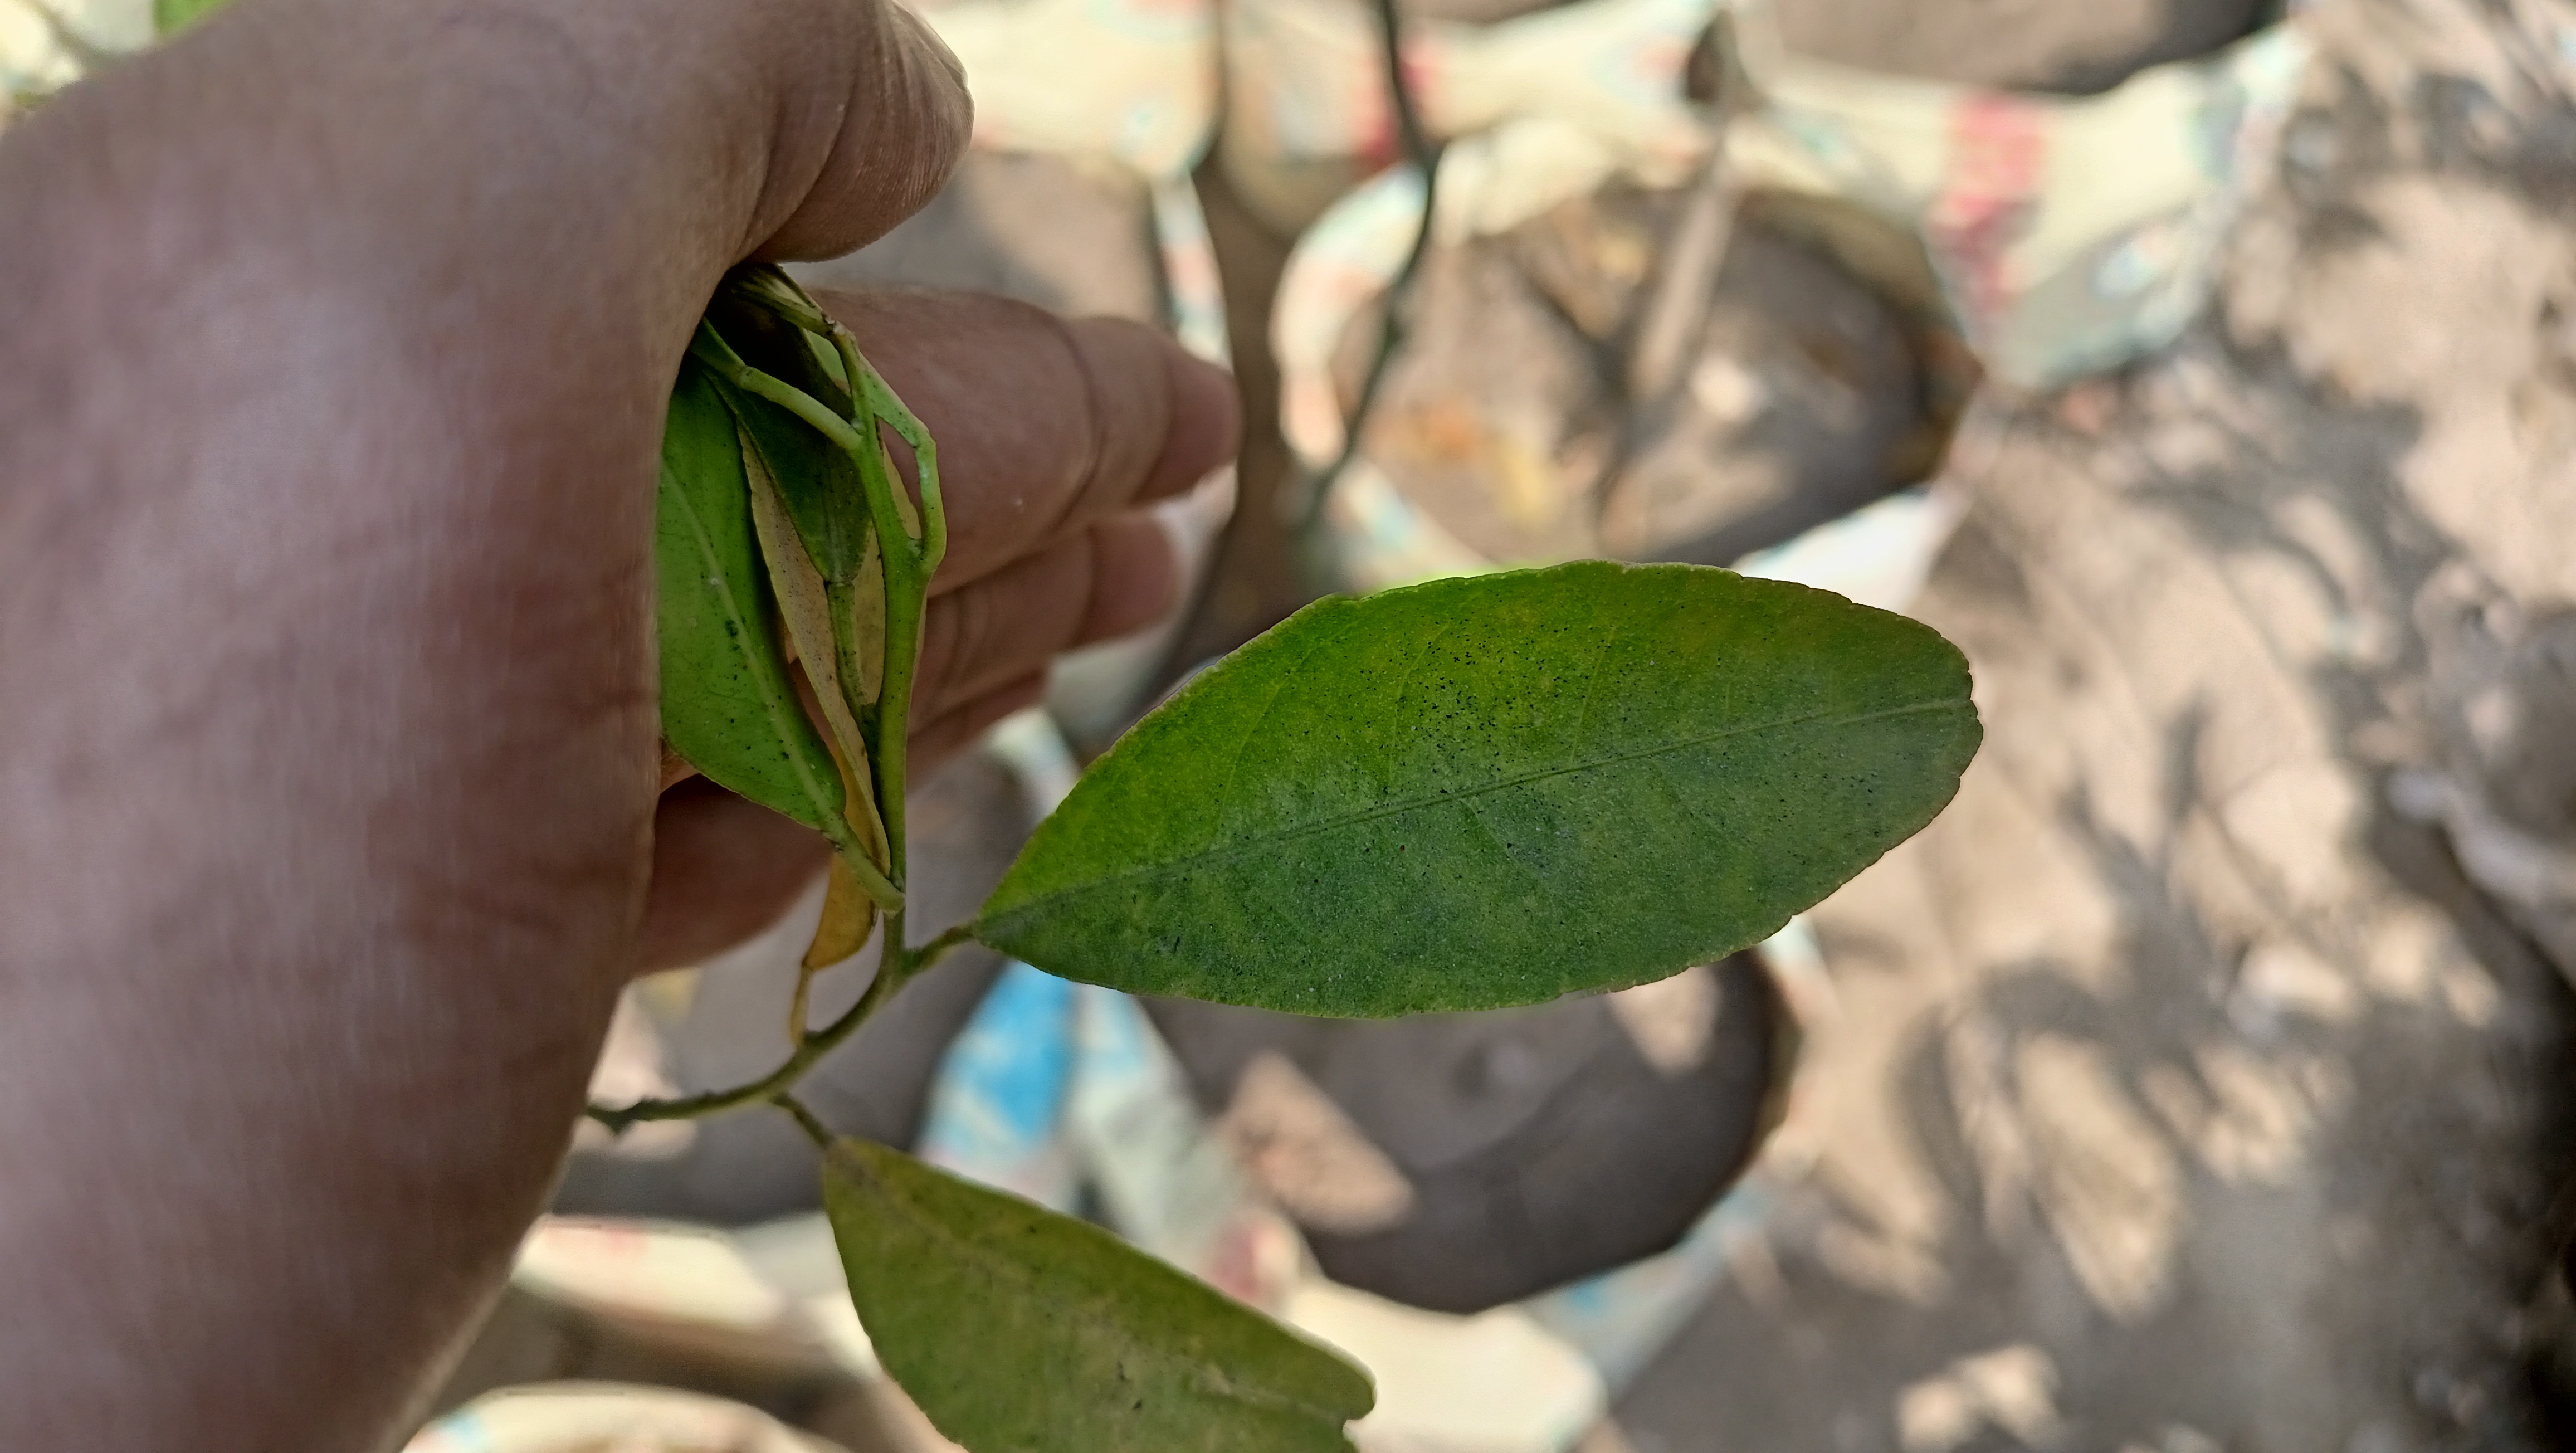
Mandarin leaf variety: Mandaring